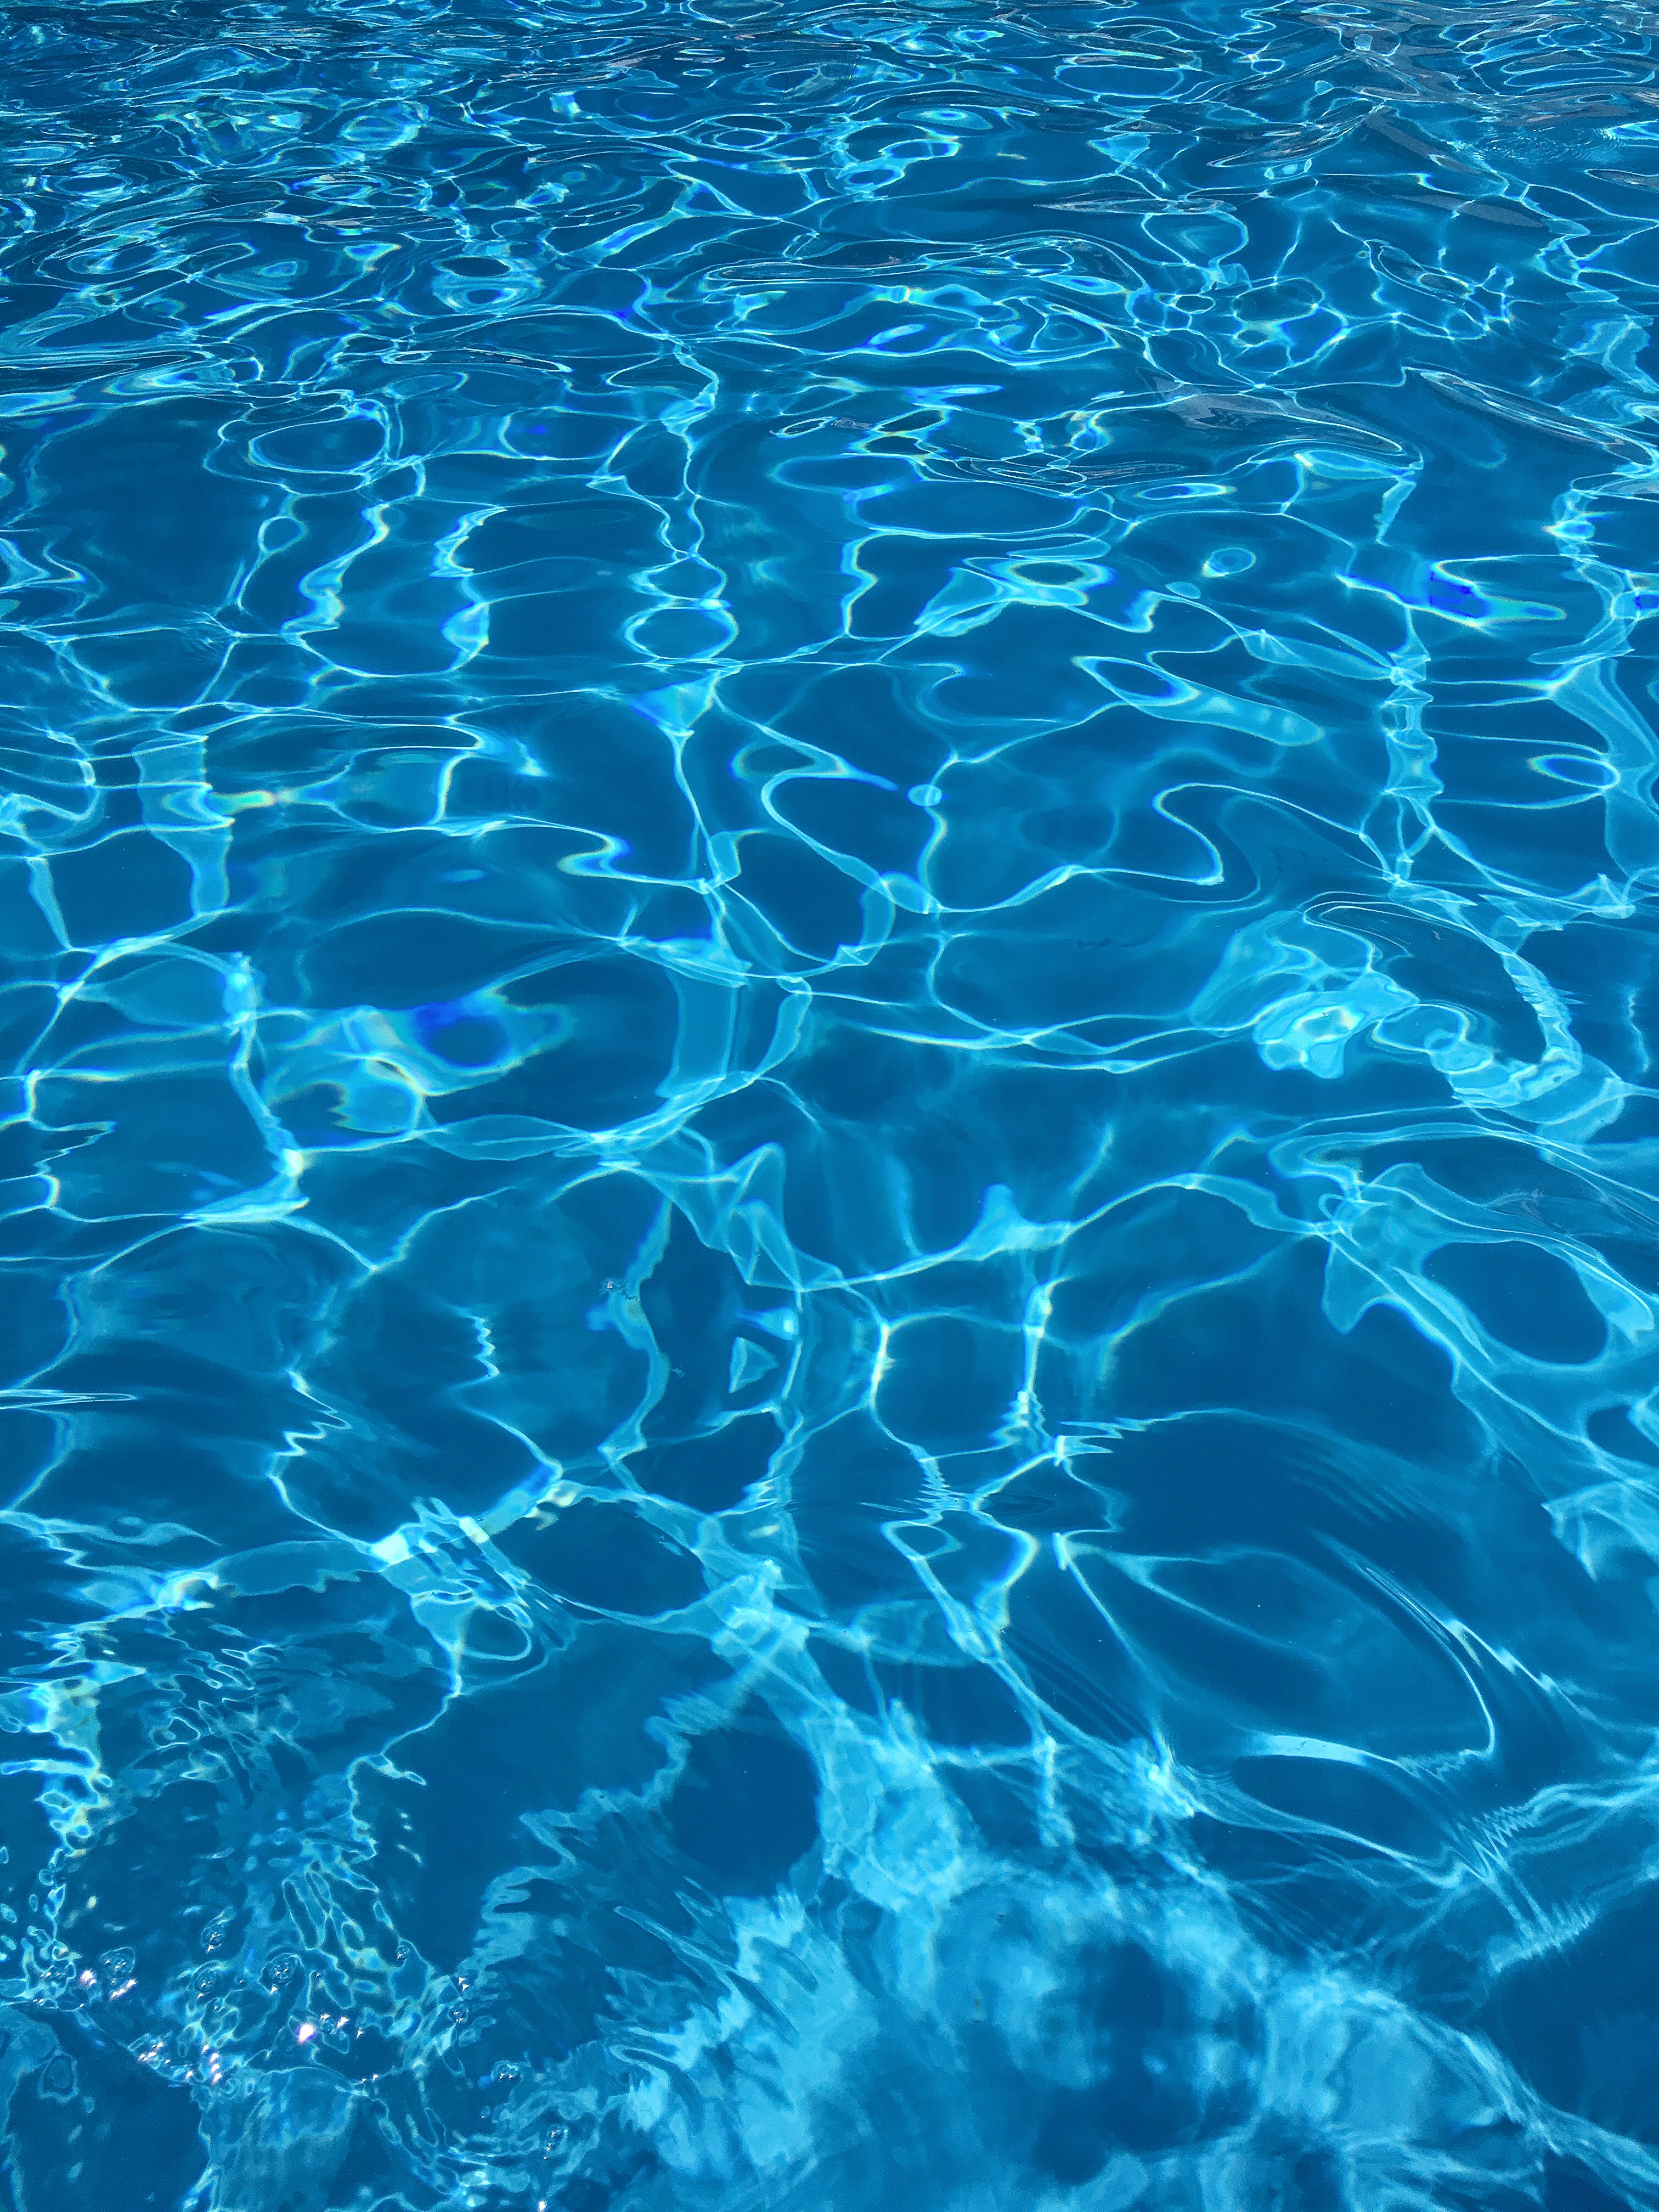
water, blue, aqua, turquoise, wave, azure, ocean, sea, underwater, marine biology, water resources, organism, swimming pool, watercourse, computer wallpaper